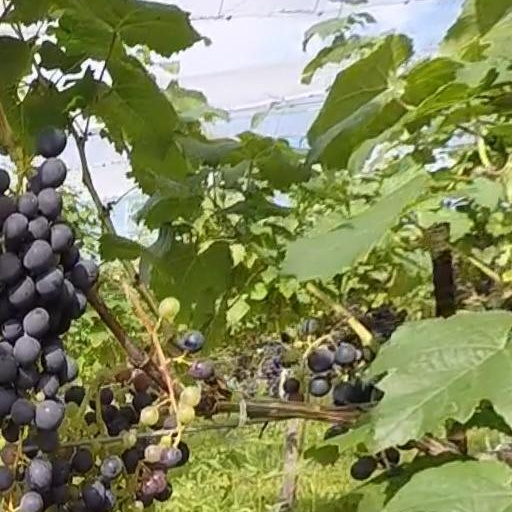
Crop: grape